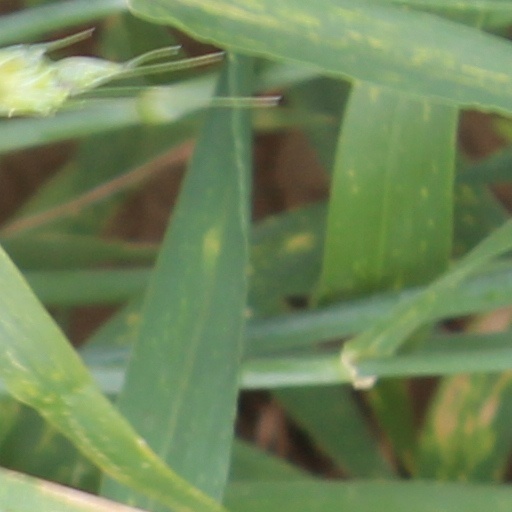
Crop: wheat